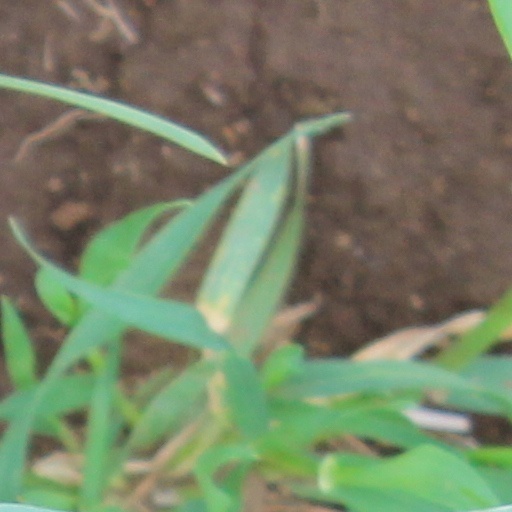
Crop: wheat